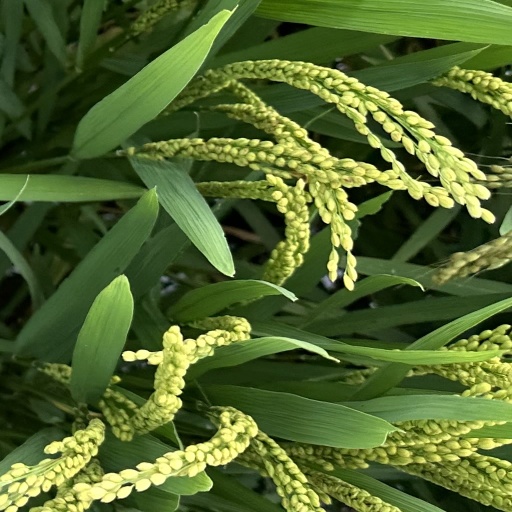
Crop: rice